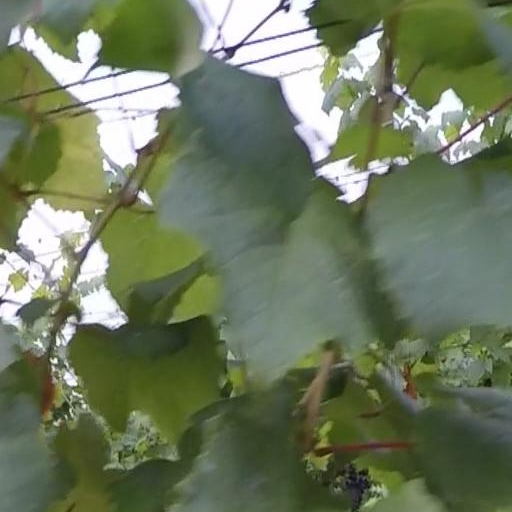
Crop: grape